Allon Road

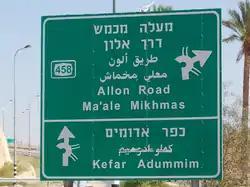
A road sign indicating the way to the Alon Road

Allon Road is the name given by Israel to Routes 458, 508, and 578 in the West Bank, running roughly south–north along the eastern watershed of the Judaean and Samarian Hills, between Highway 1 near Kfar Adumim east of Jerusalem and Highway 90 at Mehola in the central Jordan Valley.